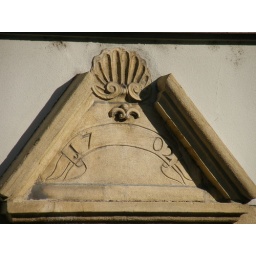
the date over the door proclaims that the building was built in 1702